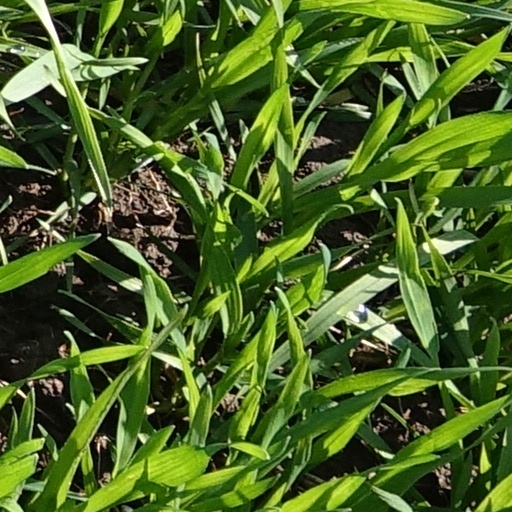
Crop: wheat